Hungarian Air Force

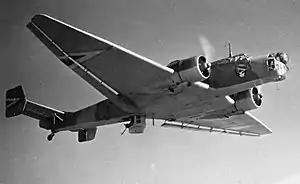
A Royal Hungarian Air Force Junkers Ju 86 1942

In the summer of 1942, an air brigade was attached to the Luftwaffe's VIII. Fliegerkorps on the Eastern Front. Beginning March 1944, Allied bomber raids began on Hungary and progressively increased in intensity. The 101st "Puma" fighter group (later wing) was the elite unit of the MKHL (its name and insignia are carried on by the "Puma" fighter squadron of the Hungarian Air Force of today). Late in 1944 all efforts were redirected towards countering the advancing Red Army, but to no avail. All fighting in Hungary ended on 16 April 1945.